Walter Adams (bishop)

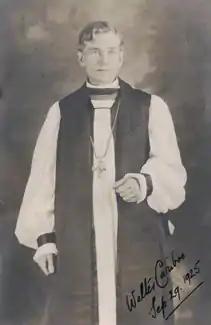
Adams in 1925

Walter Robert Adams (1 September 1877 – 25 July 1957) was a British Anglican bishop.